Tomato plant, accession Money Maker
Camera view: bottom (45 deg); turntable rotation: 0 degrees
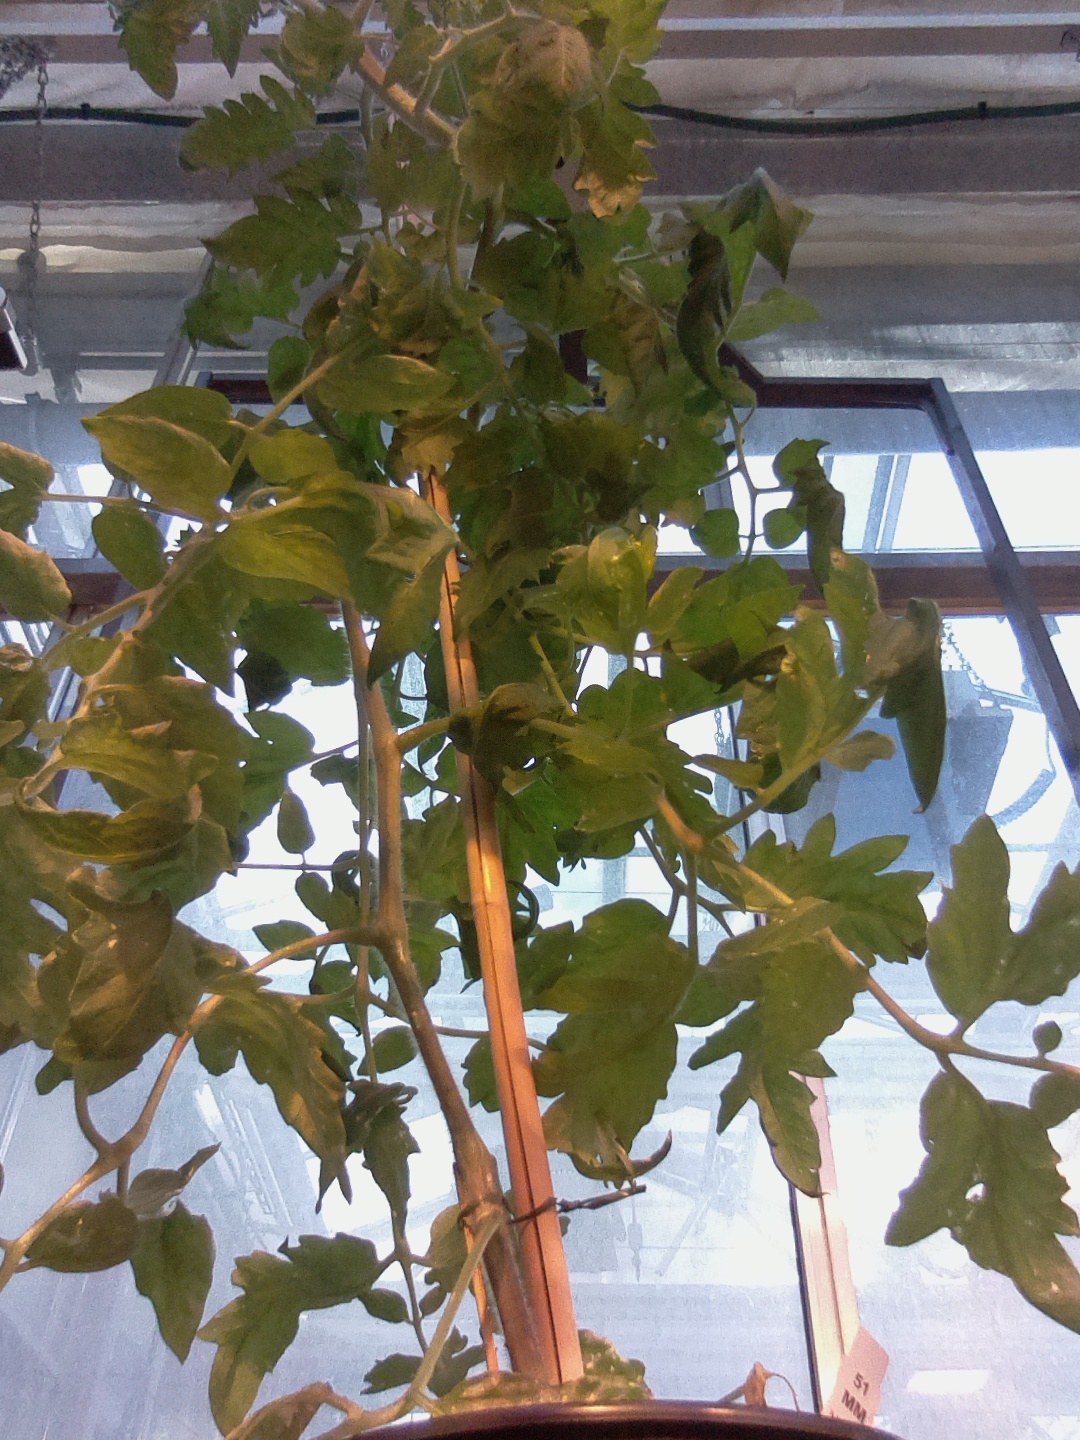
BBCH growth stage 70: Fruits at the main stem or branches visibles